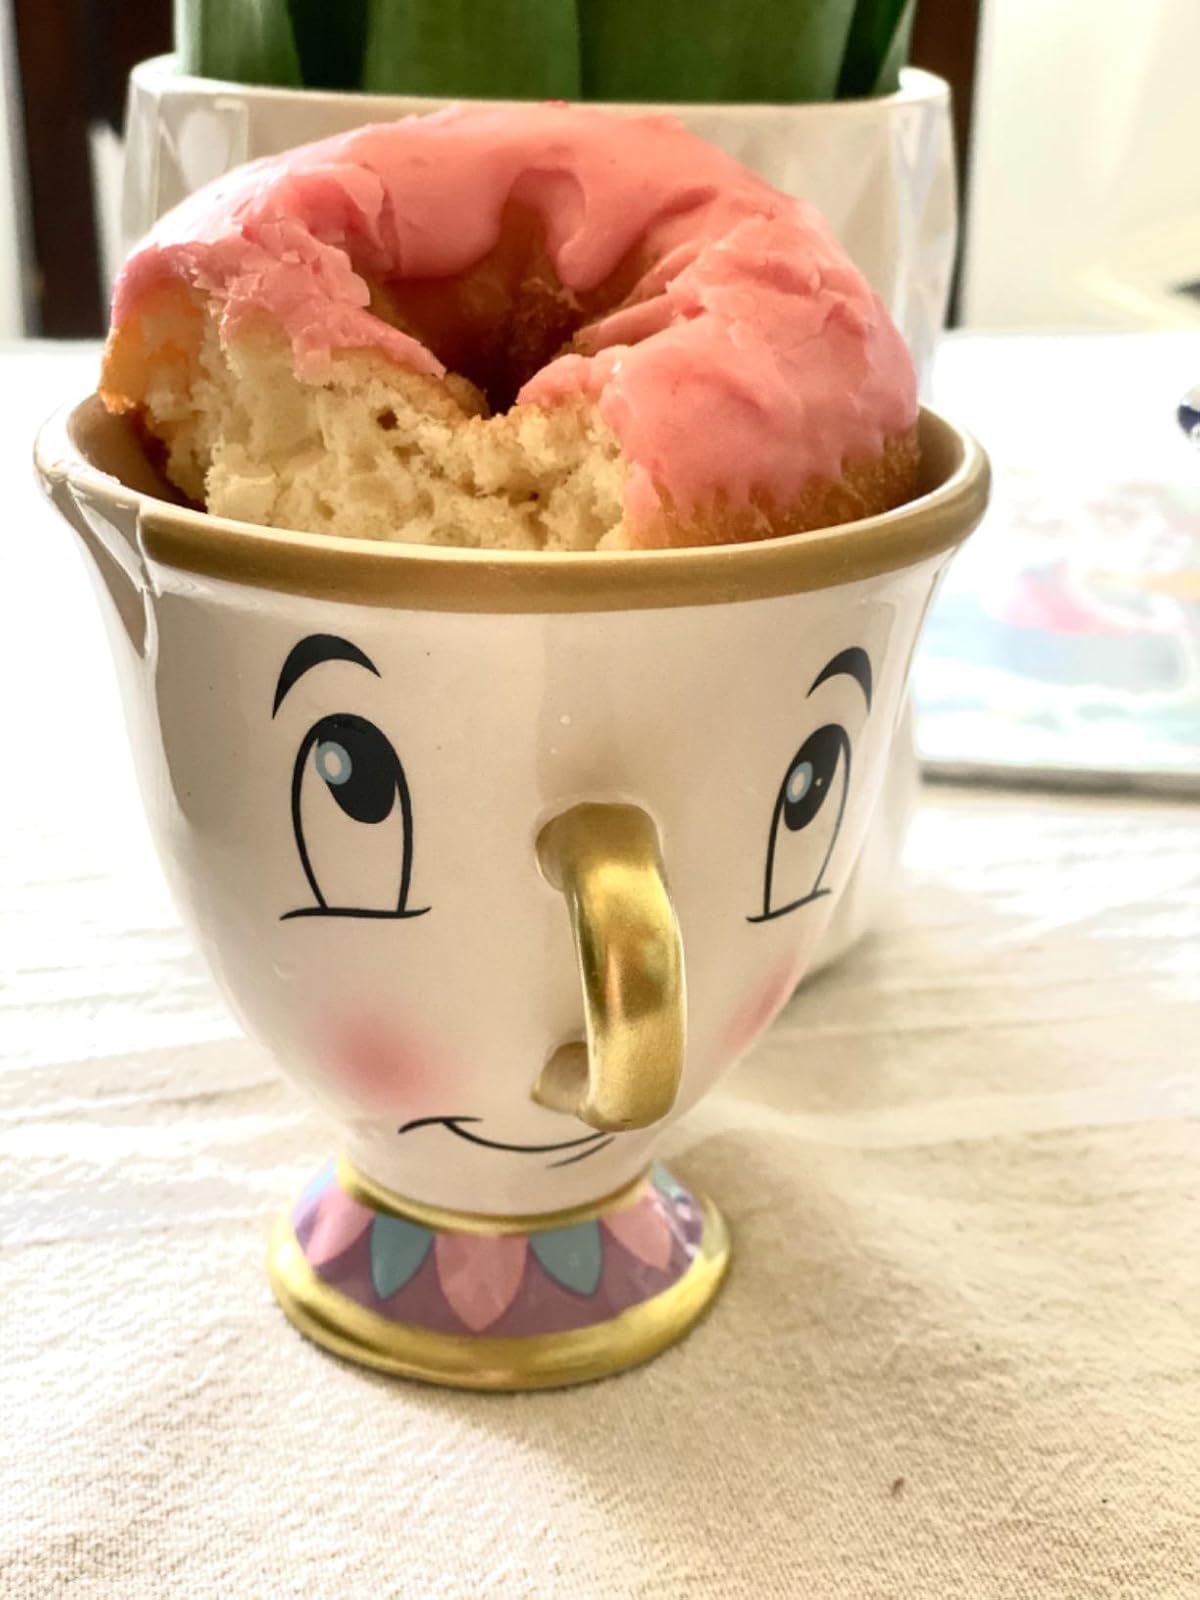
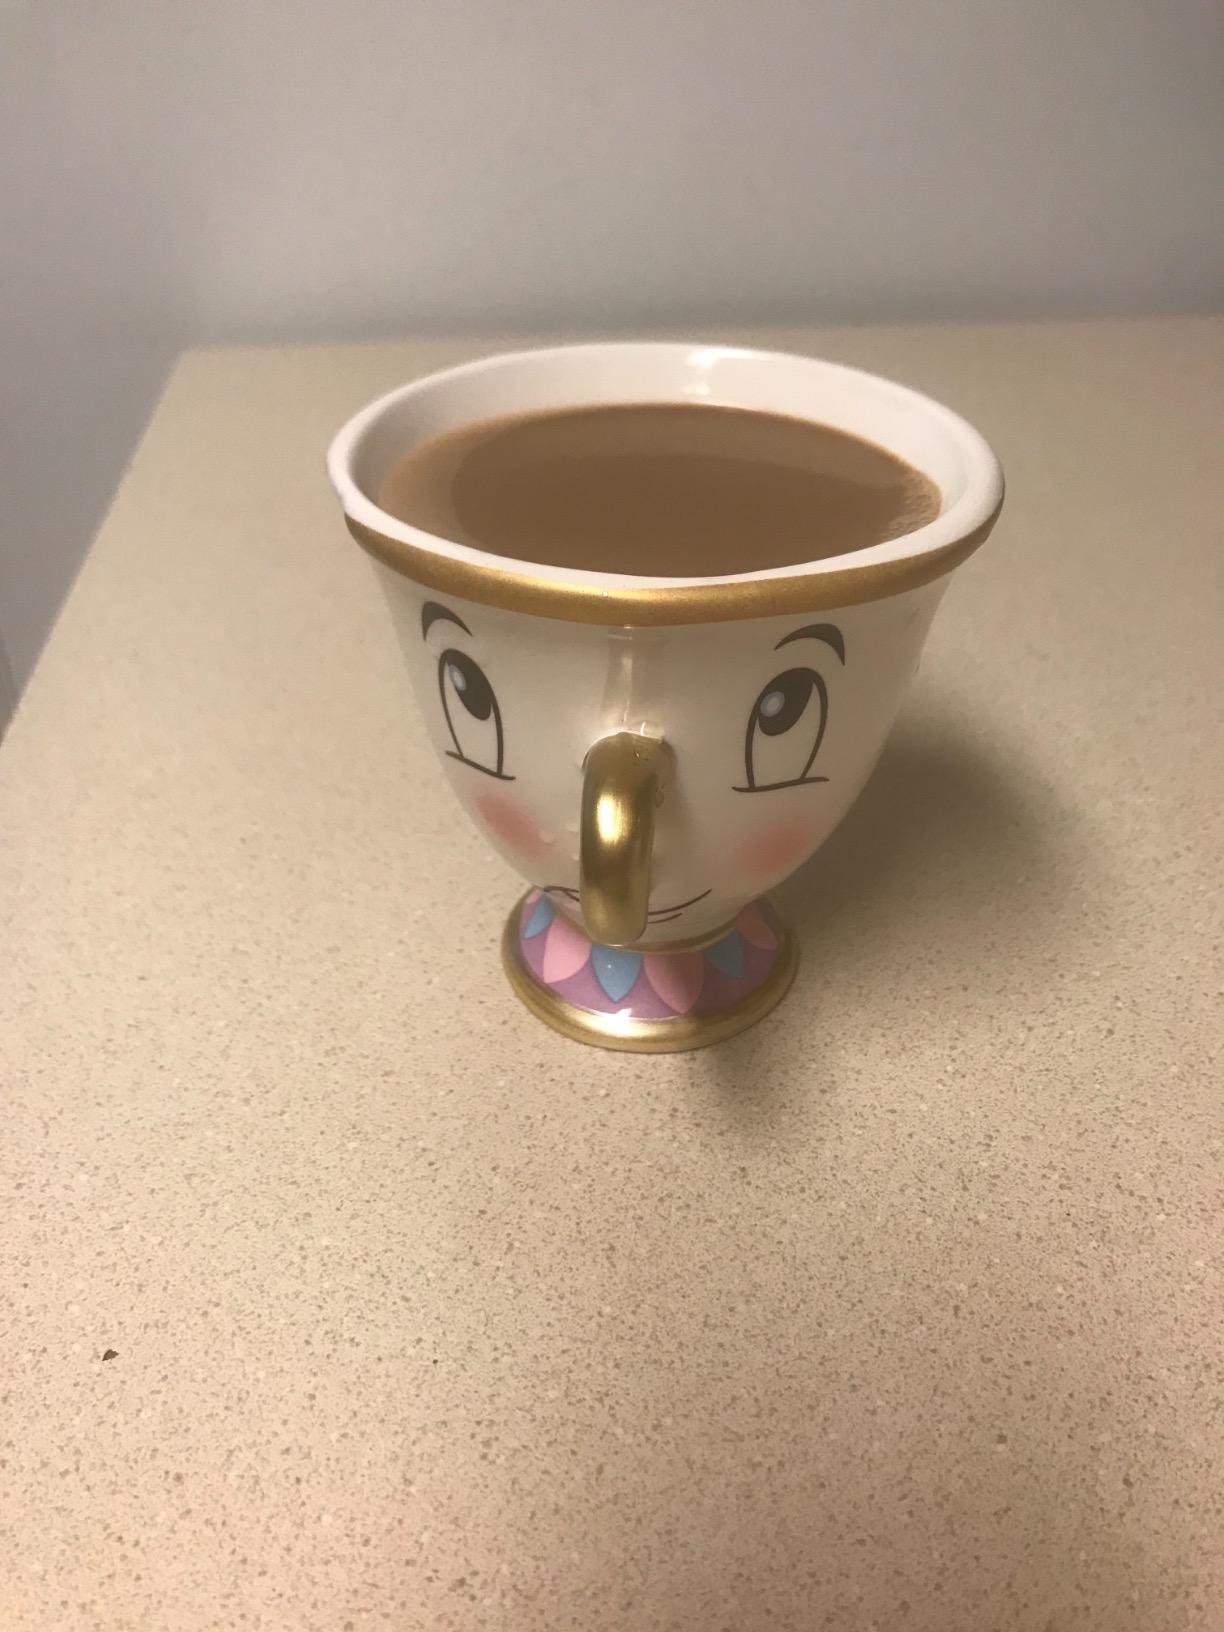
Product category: items_mug
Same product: yes